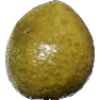
Label: Guava 1